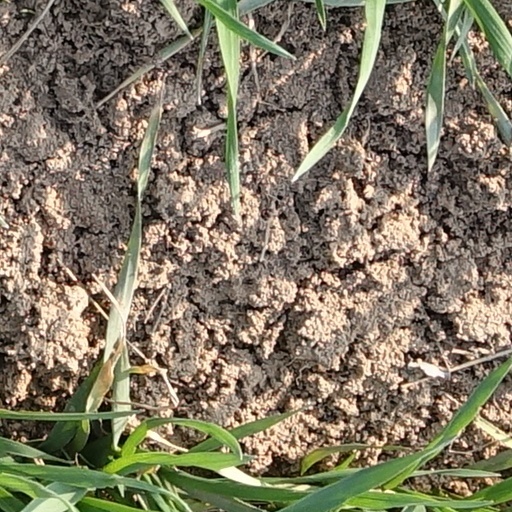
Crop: wheat